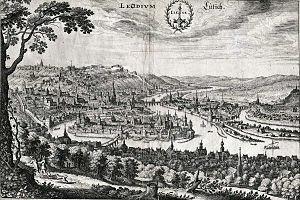
Chrysostome Libote, né en 1595 et décédé le 26 mars 1675 à Liège, est un frère mineur capucin liégeois ; son guide de l'oraison mentale illustre les permanences et les mutations de la spiritualité franciscaine, au cours du XVIIᵉ siècle, en Wallonie.
La Sauvenière, en wallon liégeois Såv'nîre, est un ancien bras de la Meuse à Liège comblé au XIXᵉ siècle. Elle se divisait en plusieurs petits torrents, le Torrent, le Lulay, et deux autres qui passaient sous les arches du pont d'Île et du pont du Torrent.
La ville de Liège comporte de nombreux ponts, essentiellement au-dessus de la Meuse et de la Dérivation. Ci-dessous les ponts présents sur le territoire de la commune de Liège de l'amont vers l'aval.
Liège est historiquement une ville d'eau. Jusqu'au début du XIXᵉ siècle et les travaux de comblements et de déviations de ses cours d'eau, le centre de la ville de Liège est traversé par plusieurs bras de la Meuse, par le ruisseau de la Légia et, au sud, à l'est et en amont par l'Ourthe qui se divise en deux bras principaux. Il faut aussi ajouter la Vesdre qui se jette dans l'Ourthe à Chênée soit environ 2,5 km avant que cette dernière ne rejoigne la Meuse.
Le pont des Arches, autrefois Souverain-Pont et pont de la Victoire après la révolution, est un pont de la ville de Liège traversant la Meuse et qui relie le centre au quartier d'Outremeuse en direction d'Aix-la-Chapelle. De nombreuses fois reconstruit depuis un millénaire, il a longtemps été le seul pont de la ville enjambant la Meuse.
Saint-Gilles est un sous-quartier de la ville de Liège, sur la rive gauche de la Meuse, se trouvant dans le quartier administratif du centre.